2011 Dakar Rally

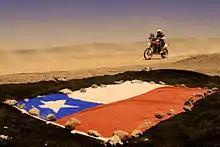
A motorcyclist rides in the desert beside the Flag of Chile

KTM's Cyril Despres won the first two stages of the rally, to take an early lead of over two minutes on fellow KTM rider Marc Coma. Coma closed the gap to just fourteen seconds after his win on the third stage, and took the overall lead on stage four with his second stage win as Despres lost over ten minutes on the stage, dropping him to second in the standings. Coma maintained his lead overall until the end of the race, taking further stage wins in stages eight, ten and twelve en route to his third victory in the event. Despres, a three-time winner himself, won stage eleven but ended the rally fifteen minutes behind Coma in second place. Aprilia's Francisco López moved into third position after the fourth stage, and having won the seventh stage, had been set to complete the podium behind Coma and Despres. However, on the final stage, López suffered a mechanical failure from the finish line and lost over an hour to his rivals. His misfortune allowed Hélder Rodrigues, riding a Yamaha to take third place. López took fourth position, almost half an hour behind Rodrigues.